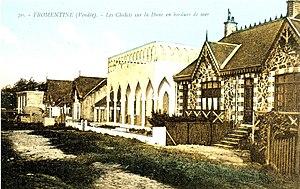
Villas sur le remblai de Fromentine ( années 30 )
Fromentine est un faubourg de la commune de La Barre-de-Monts, dans le département français de la Vendée. C'est à la fois une station balnéaire et un port d'embarquement pour l'île d'Yeu.